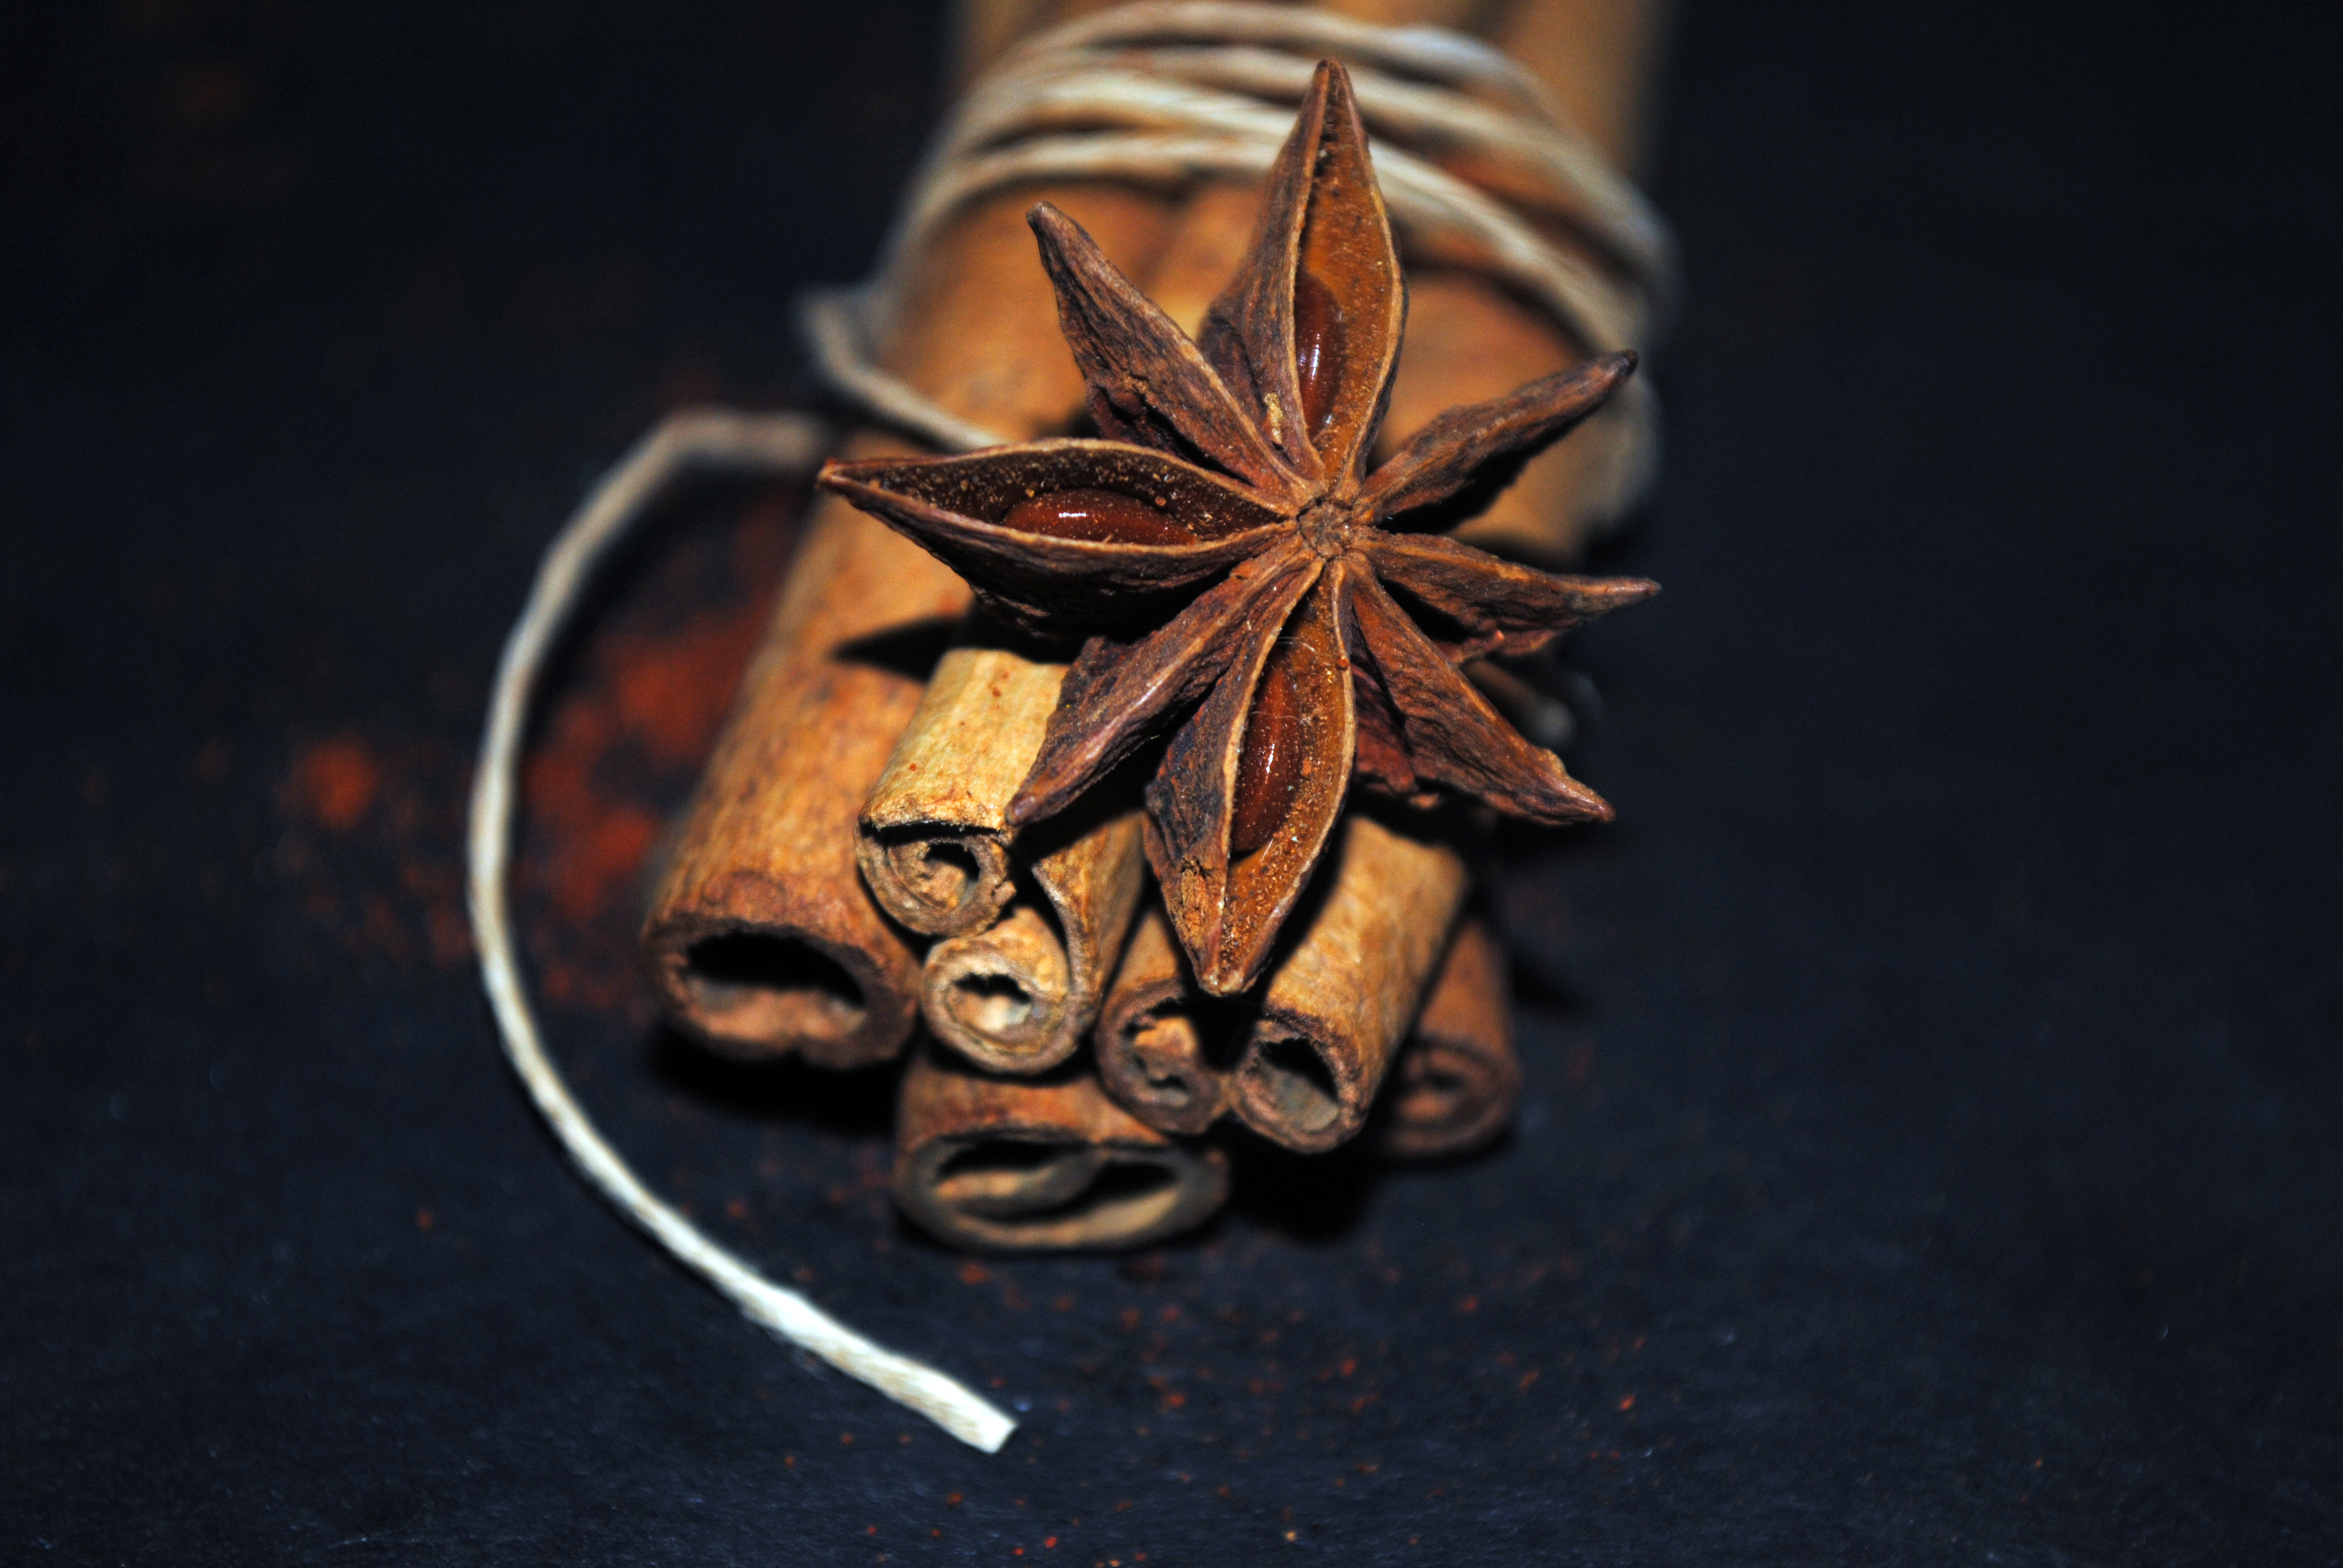
nature, macro photography, still life photography